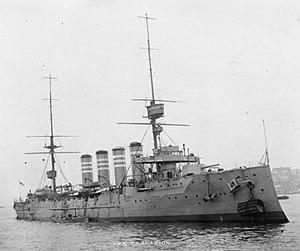
Le HMS Carnarvon, du nom du comté de Caernarfonshire dans le pays de Galles, est un croiseur cuirassé britannique de la classe Devonshire construit pour la Royal Navy dans les années 1900. Le Carnarvon est affecté à la 3ᵉ escadre de croiseurs de la flotte de Méditerranée jusqu'à son achèvement en 1905, date à laquelle il est transféré à la flotte de l'Atlantique. Il passe ensuite à la IIIᵉ flotte de réserve en 1909 puis devient le navire amiral de la 5ᵉ escadre de croiseurs de la IIᵉ flotte de réserve en 1912.
La classe Devonshire était une classe de croiseurs cuirassés construite au Royaume-Uni avant la Première Guerre mondiale pour servir dans la Royal Navy.